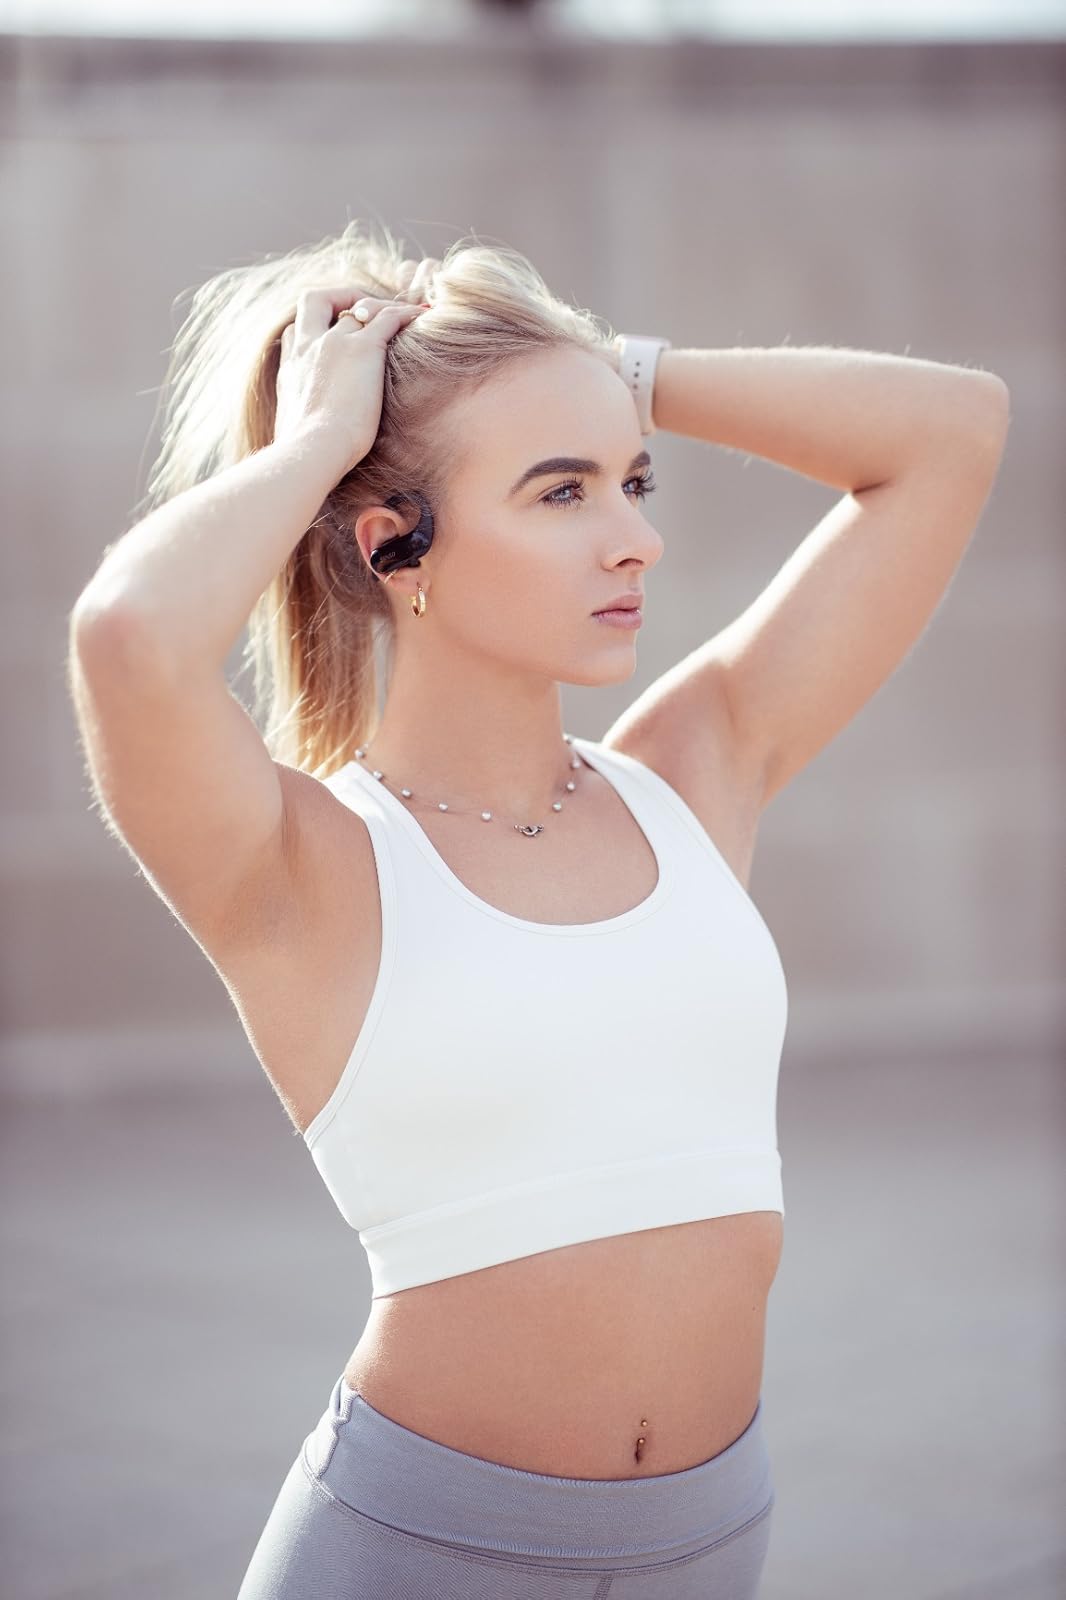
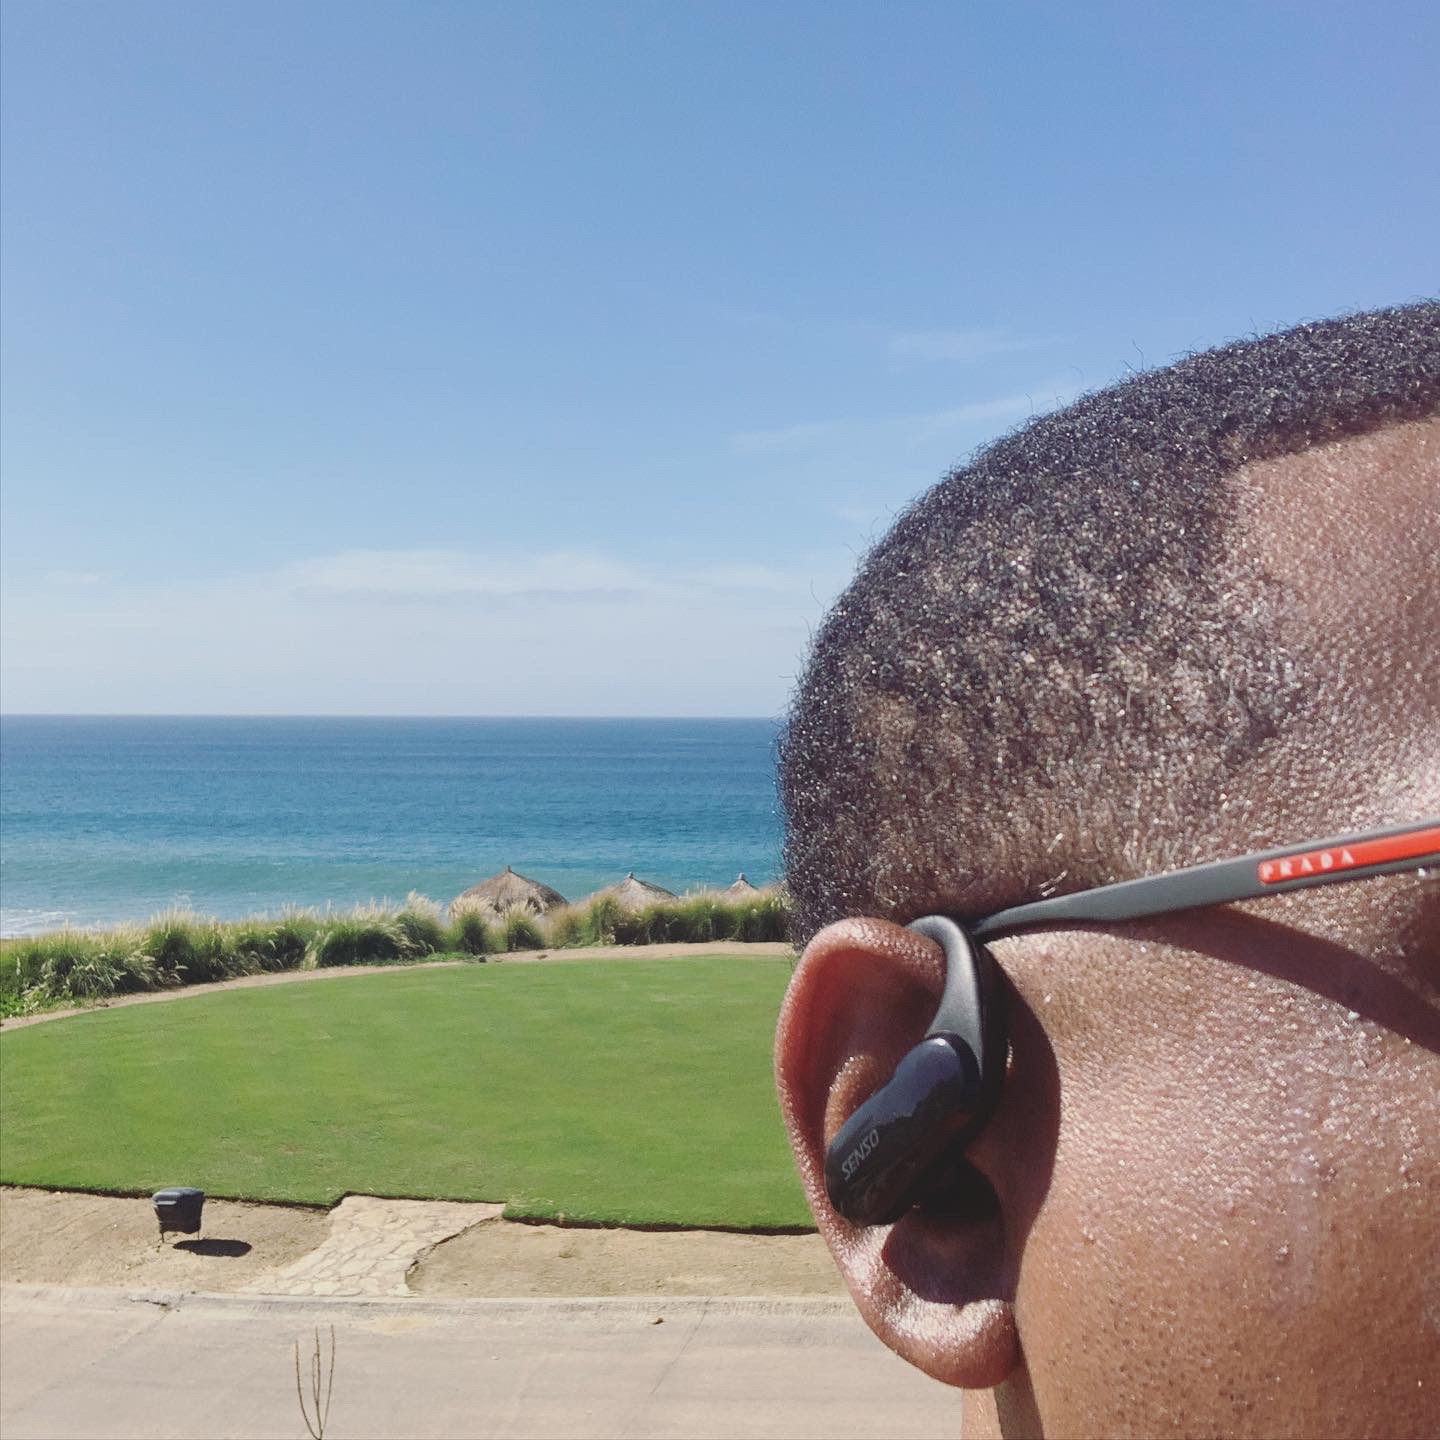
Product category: earbuds
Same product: yes